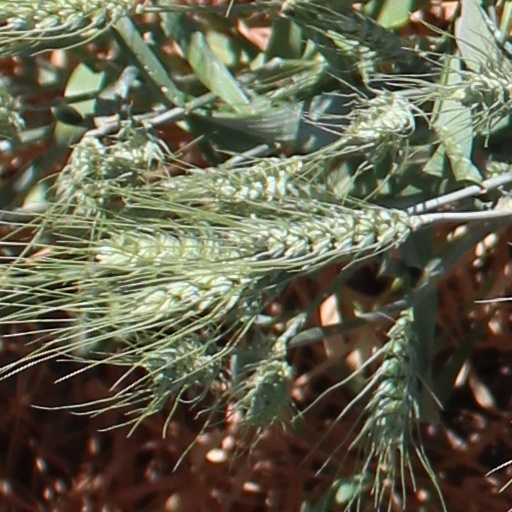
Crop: wheat